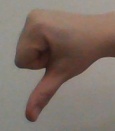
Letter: waw